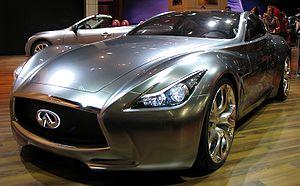
Infiniti est un constructeur automobile japonais, filiale haut de gamme de Nissan et donc de l'alliance Renault-Nissan-Mitsubishi.
L'Infiniti Essence est un concept-car dessiné par Infiniti pour célébrer le vingtième anniversaire de la marque. Le véhicule est dévoilé lors du Salon international de l'automobile de Genève de 2009. La voiture est une automobile hybride électrique et est parmi les premières voitures éconergétiques qu'Infiniti a créé.